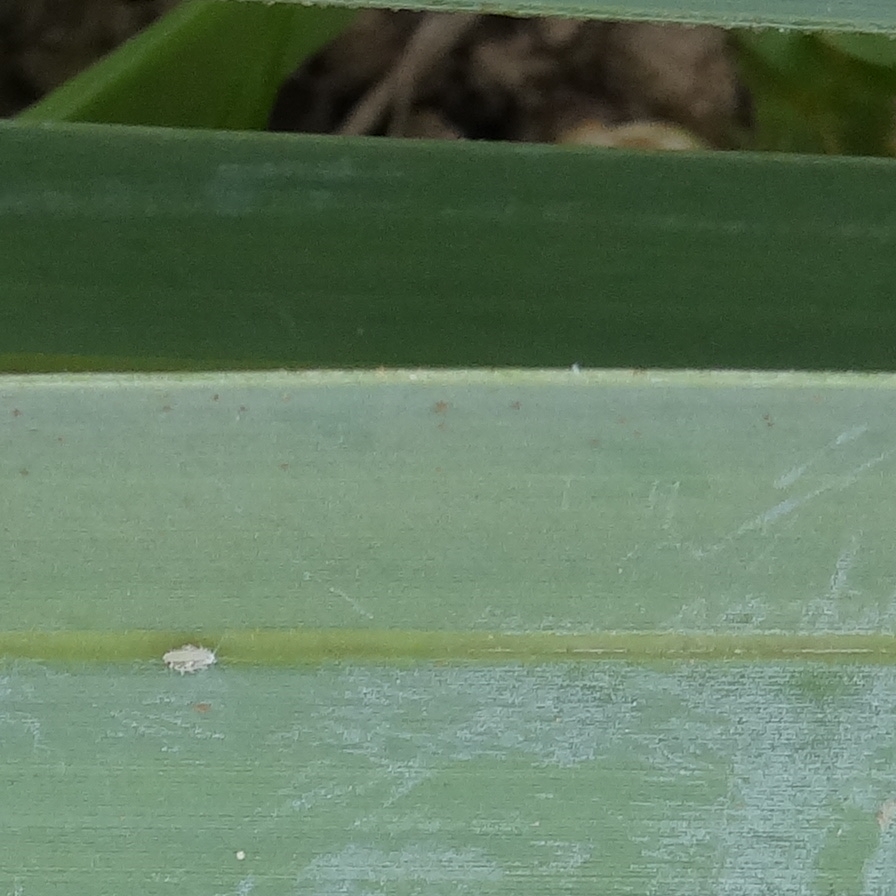
Label: Bug